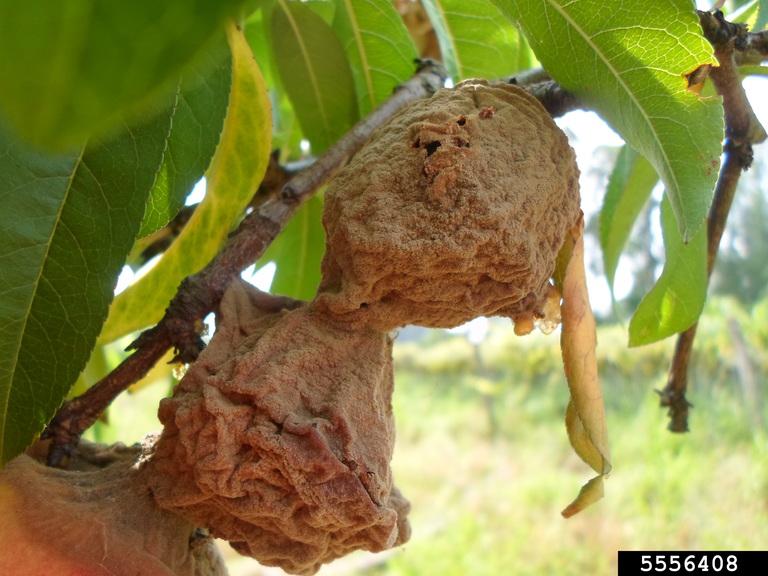
Plant: Peach
Disease: peach brown rot